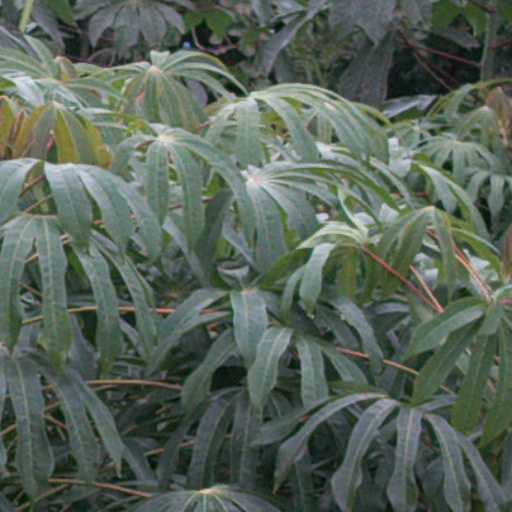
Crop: cassava